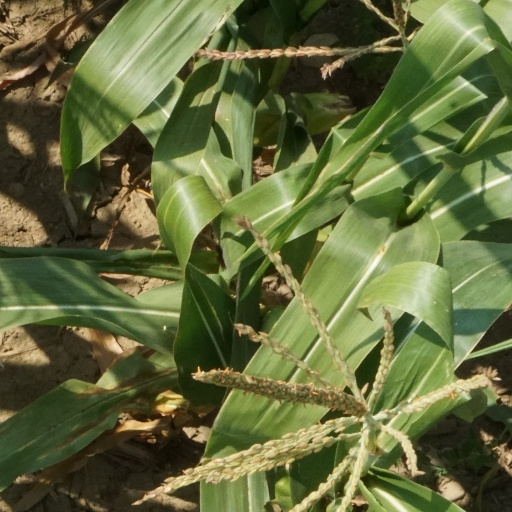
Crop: maize; corn